Defiance Flour Mill, Toowoomba

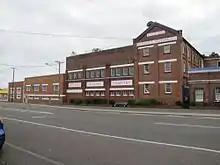
Flour mill, 2012

The Defiance Flour Mill site is bounded by Ruthven Street on the eastern side, the Toowoomba Foundry on the northern side, the Toowoomba Railway Station on the western side and a laneway on the southern side. The site forms an integral part of the industrial streetscape of the northern end of Ruthven Street and has landmark qualities from both the western and eastern sides.